Ravella Nayaks

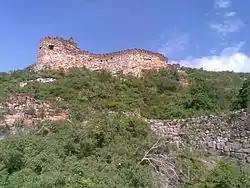
Udayagiri Fort

The Ravella Nayaks served as influential military leaders and provincial governors under the Vijayanagara Empire, particularly during its peak and subsequent decline. Entrusted with defending key frontier regions such as Udayagiri, Podili, and Kochcherlakota Seemas, they played a vital role in maintaining the empire’s territorial integrity. Their service spanned multiple dynasties, including the Sangama, Saluva, Tuluva, and Aravidu dynasty.